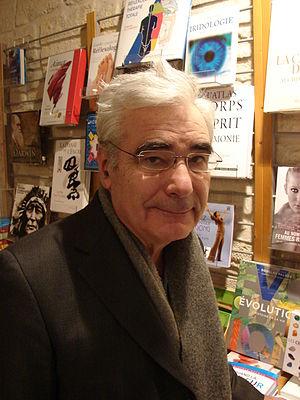
Guy Trédaniel
Les éditions Trédaniel est un groupe d’édition français fondé en 1974 par Guy Trédaniel et situé à Paris. Ce groupe comprend dix maisons d’édition : Guy Trédaniel Éditeur, Éditions Véga, Josette Lyon, Contre-dire, Dervy, Médicis, Entrelacs, Le Courrier du livre, Exergue et Le Relié. Il possède une librairie au 19 rue Saint-Séverin près de Saint-Michel.